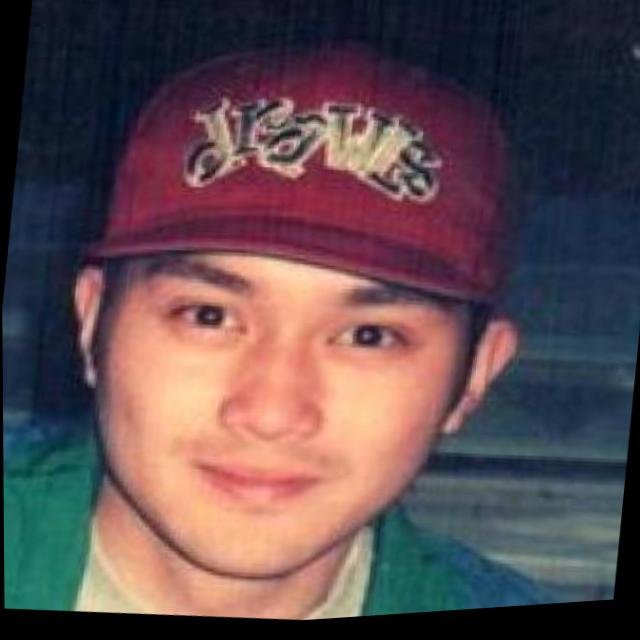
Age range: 21-44